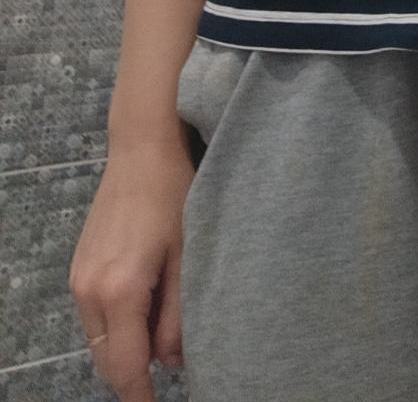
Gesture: no_gesture